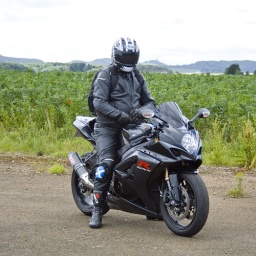
Just like that wee red poppy in the background that compliments the red of your bike and boots.